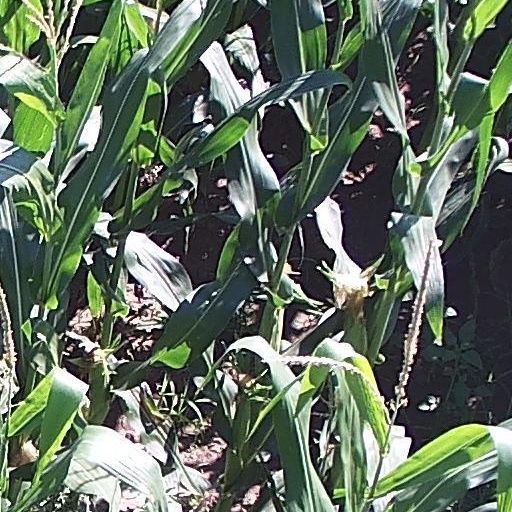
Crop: maize; corn